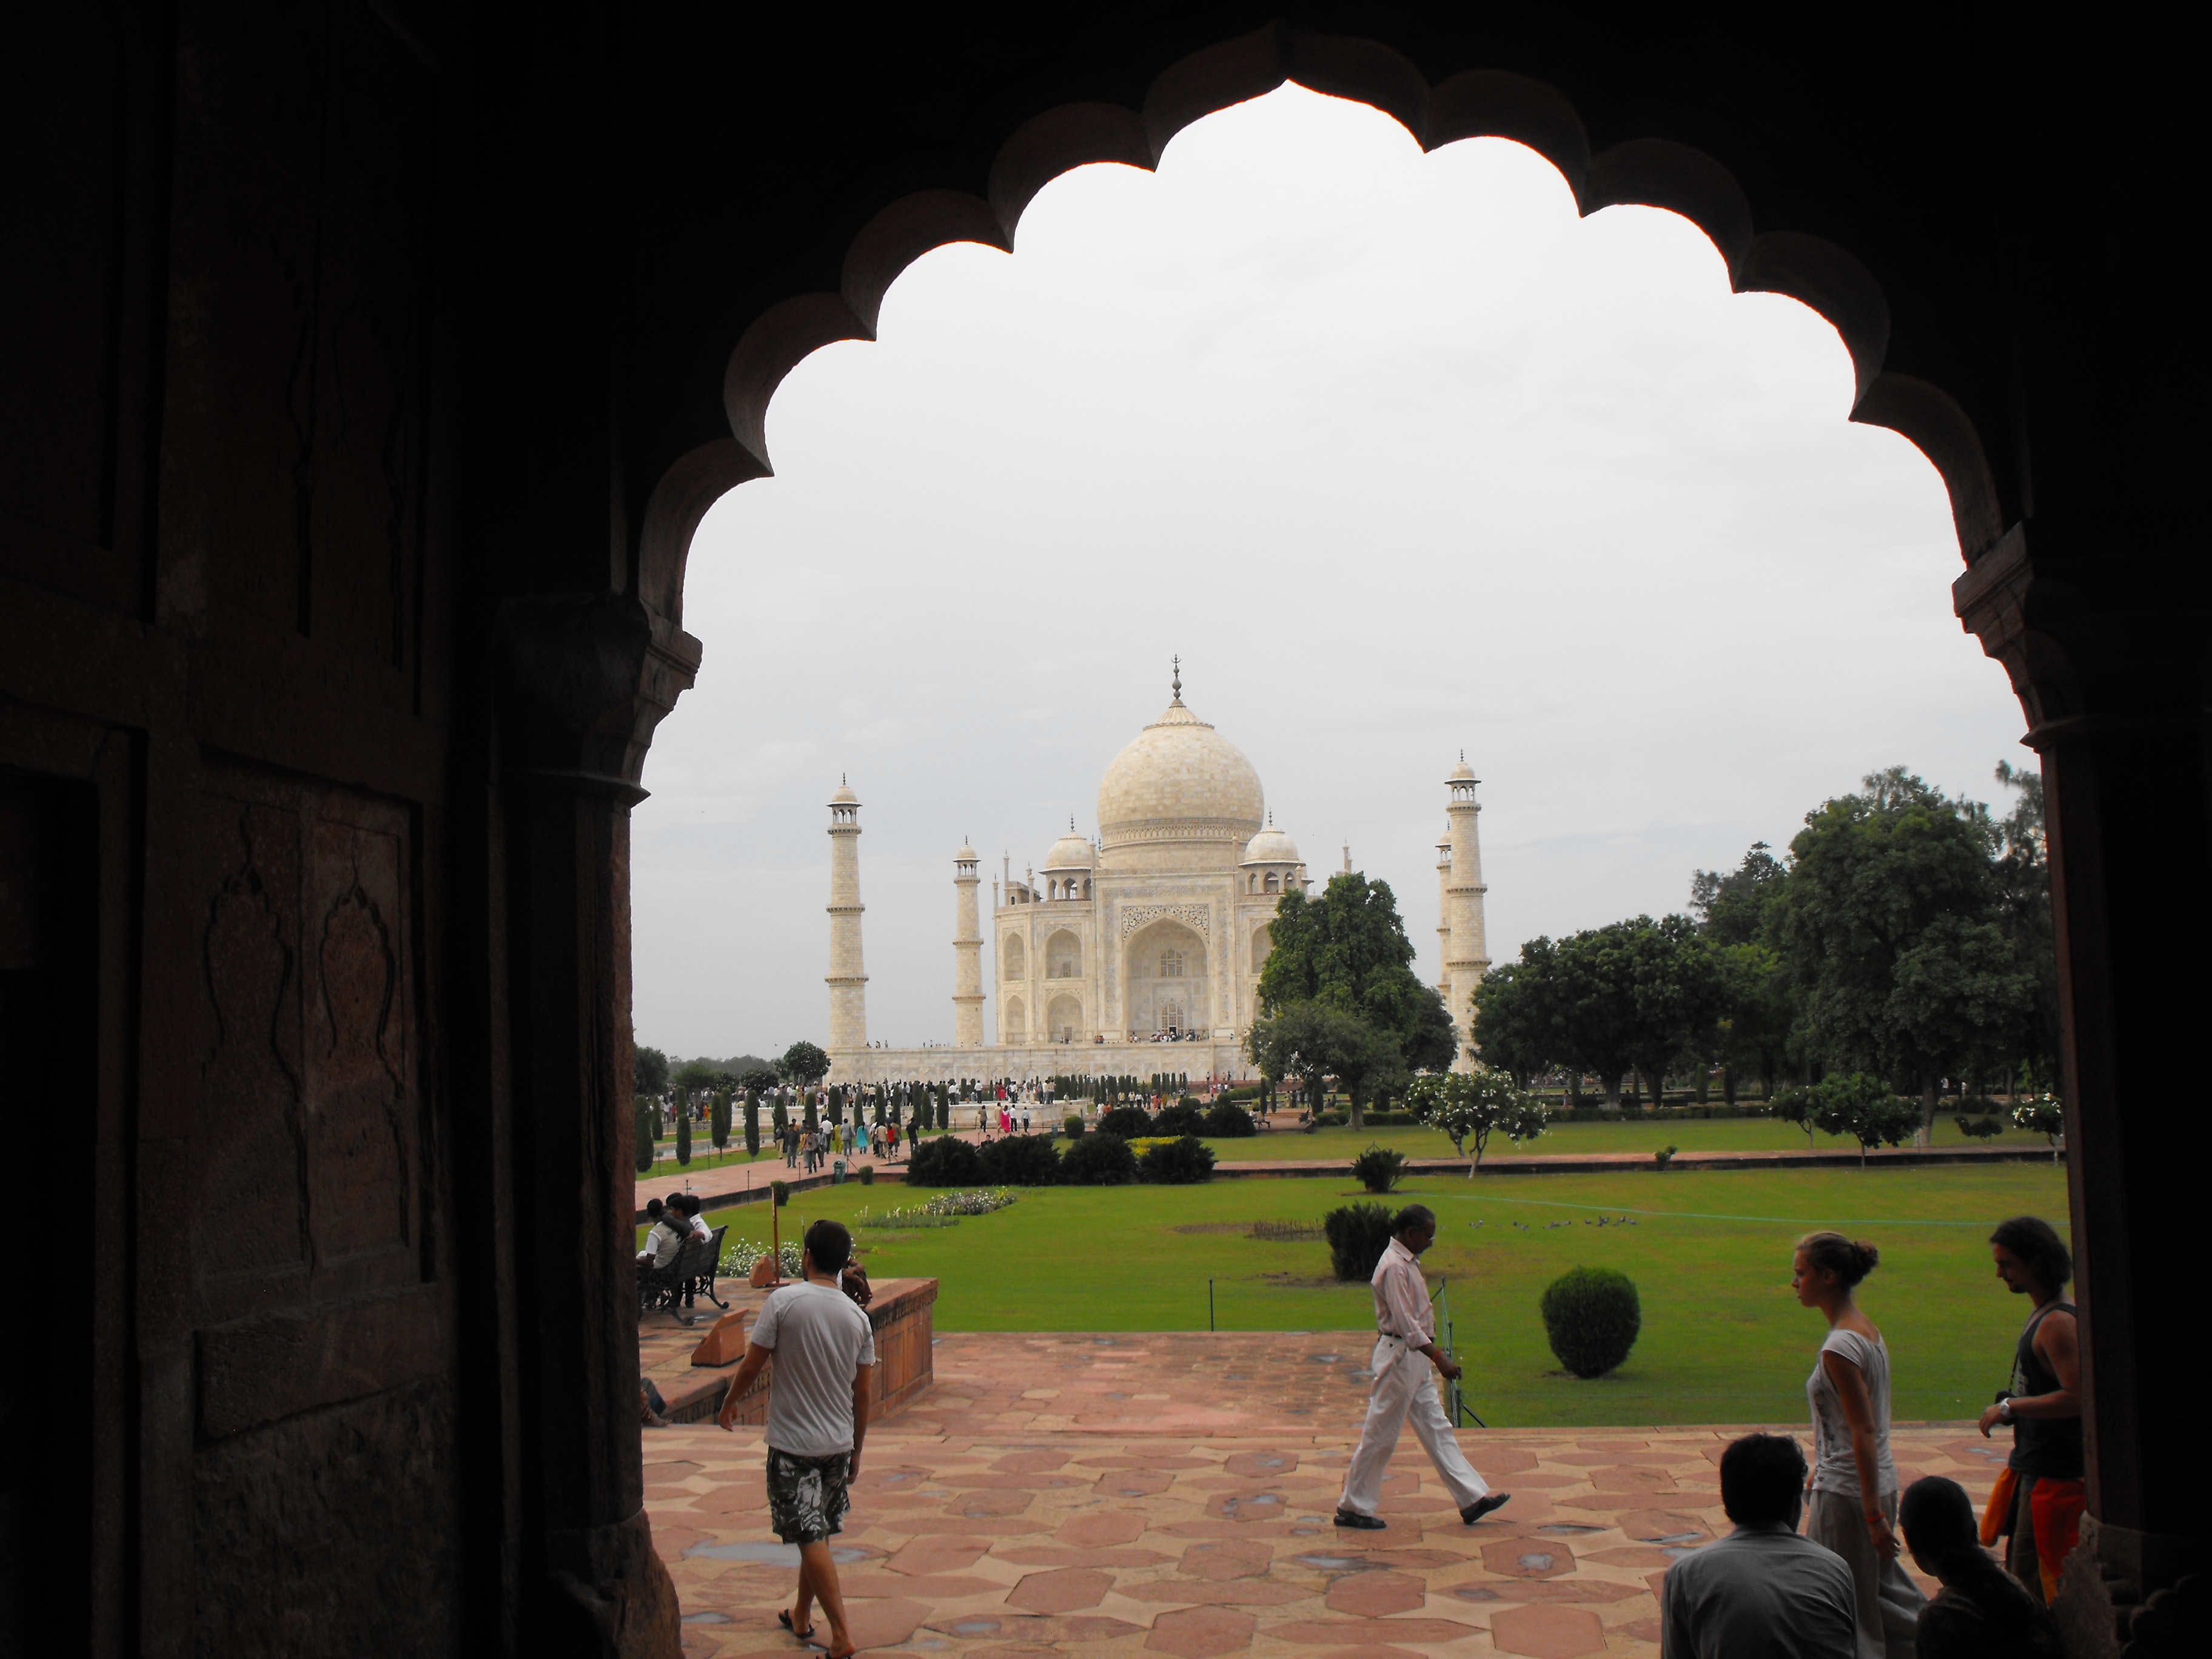
structure, arch, place of worship, taj mahal, temple, india, dome, agra, ancient history